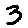
Label: 3